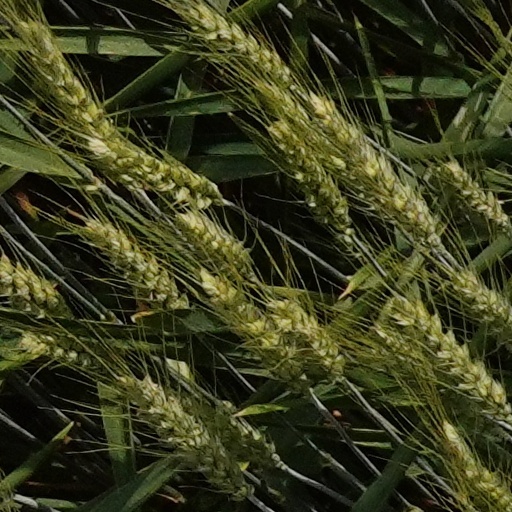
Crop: wheat